Metropolitan Police

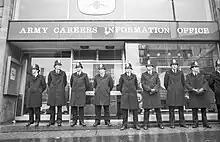
Metropolitan Police officers, 1979

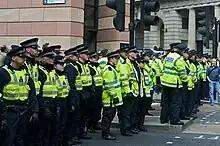
Met officers, alongside British Transport Police on 'mutual aid', at a G20 protest in 2009.

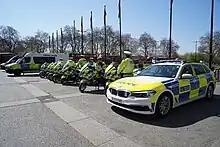
Various Metropolitan Police vehicles attending a protest in 2021

The Metropolitan Police Service includes full-time, paid officers known as 'regulars', and part-time, voluntary officers from the Metropolitan Special Constabulary. Both regulars and specials enjoy full police powers, wear the same uniform, and carry the same kit. As elsewhere in the UK, 'regulars' are not employees, but rather Crown servants, and holders of the Office of Constable.